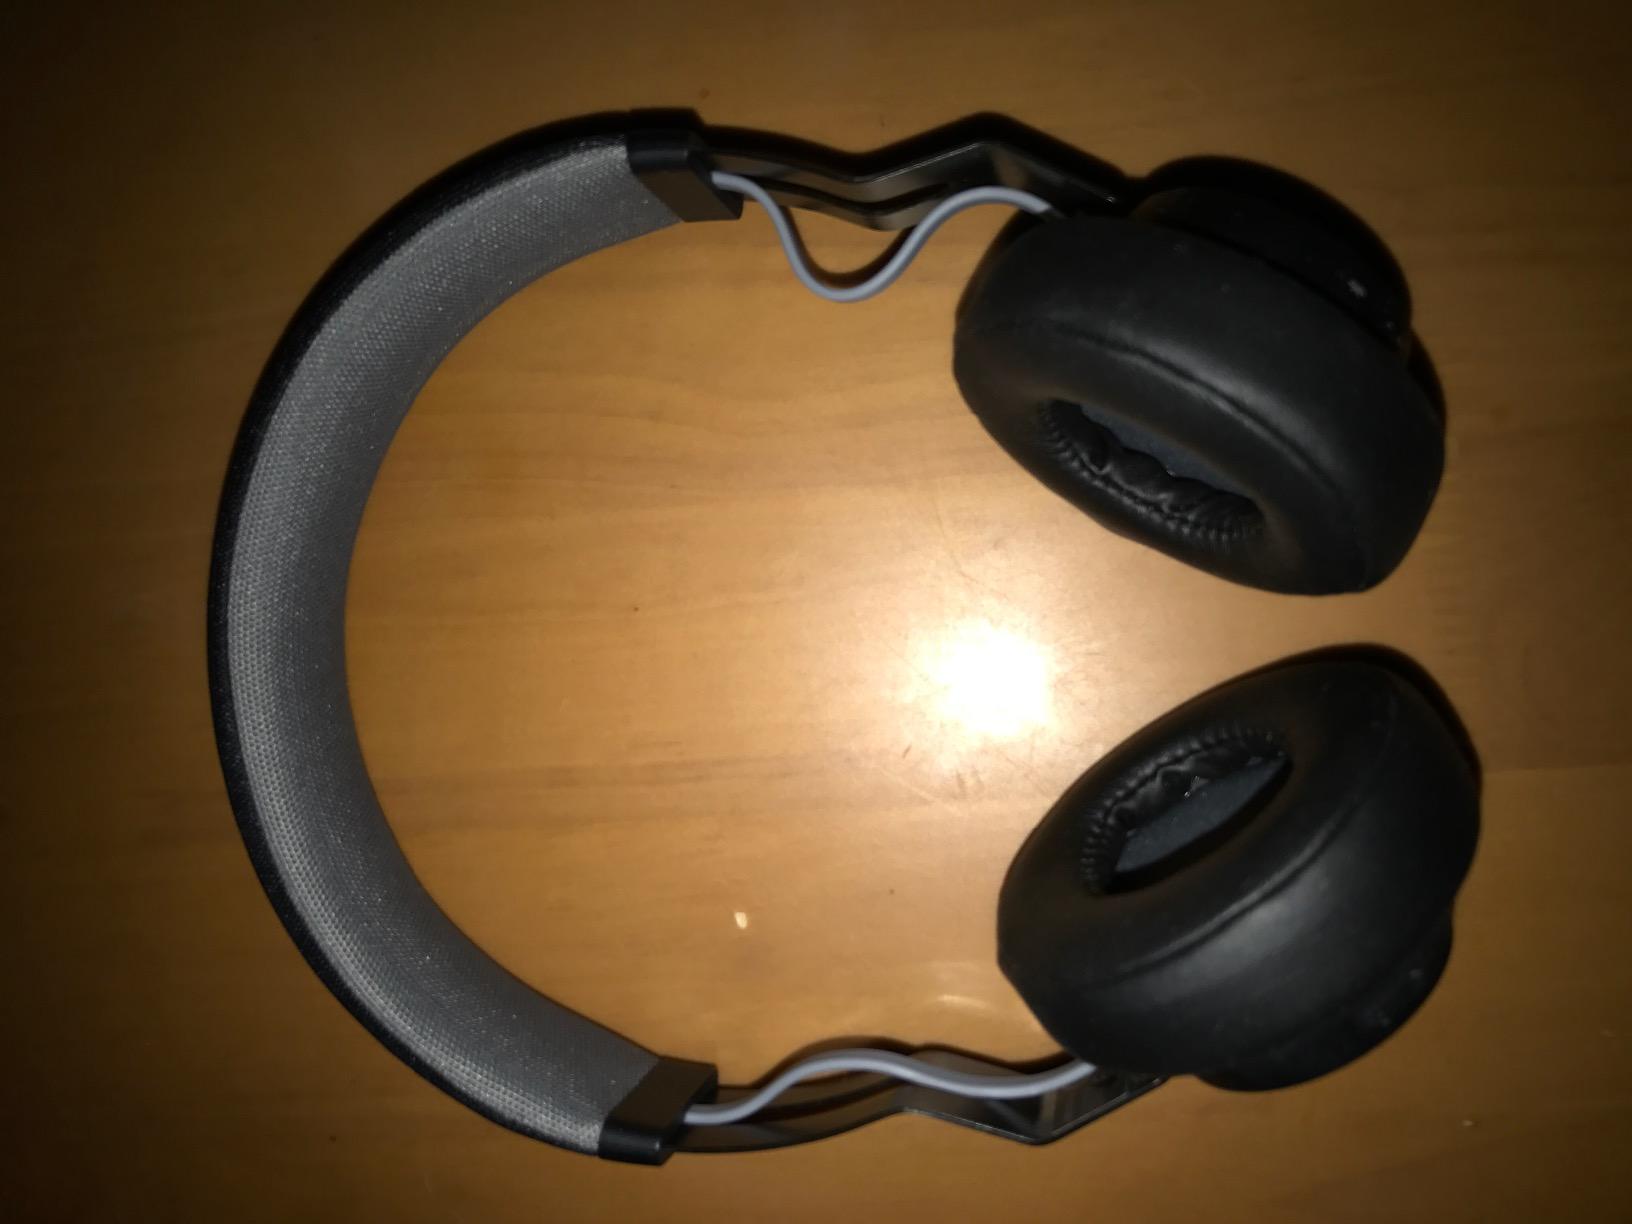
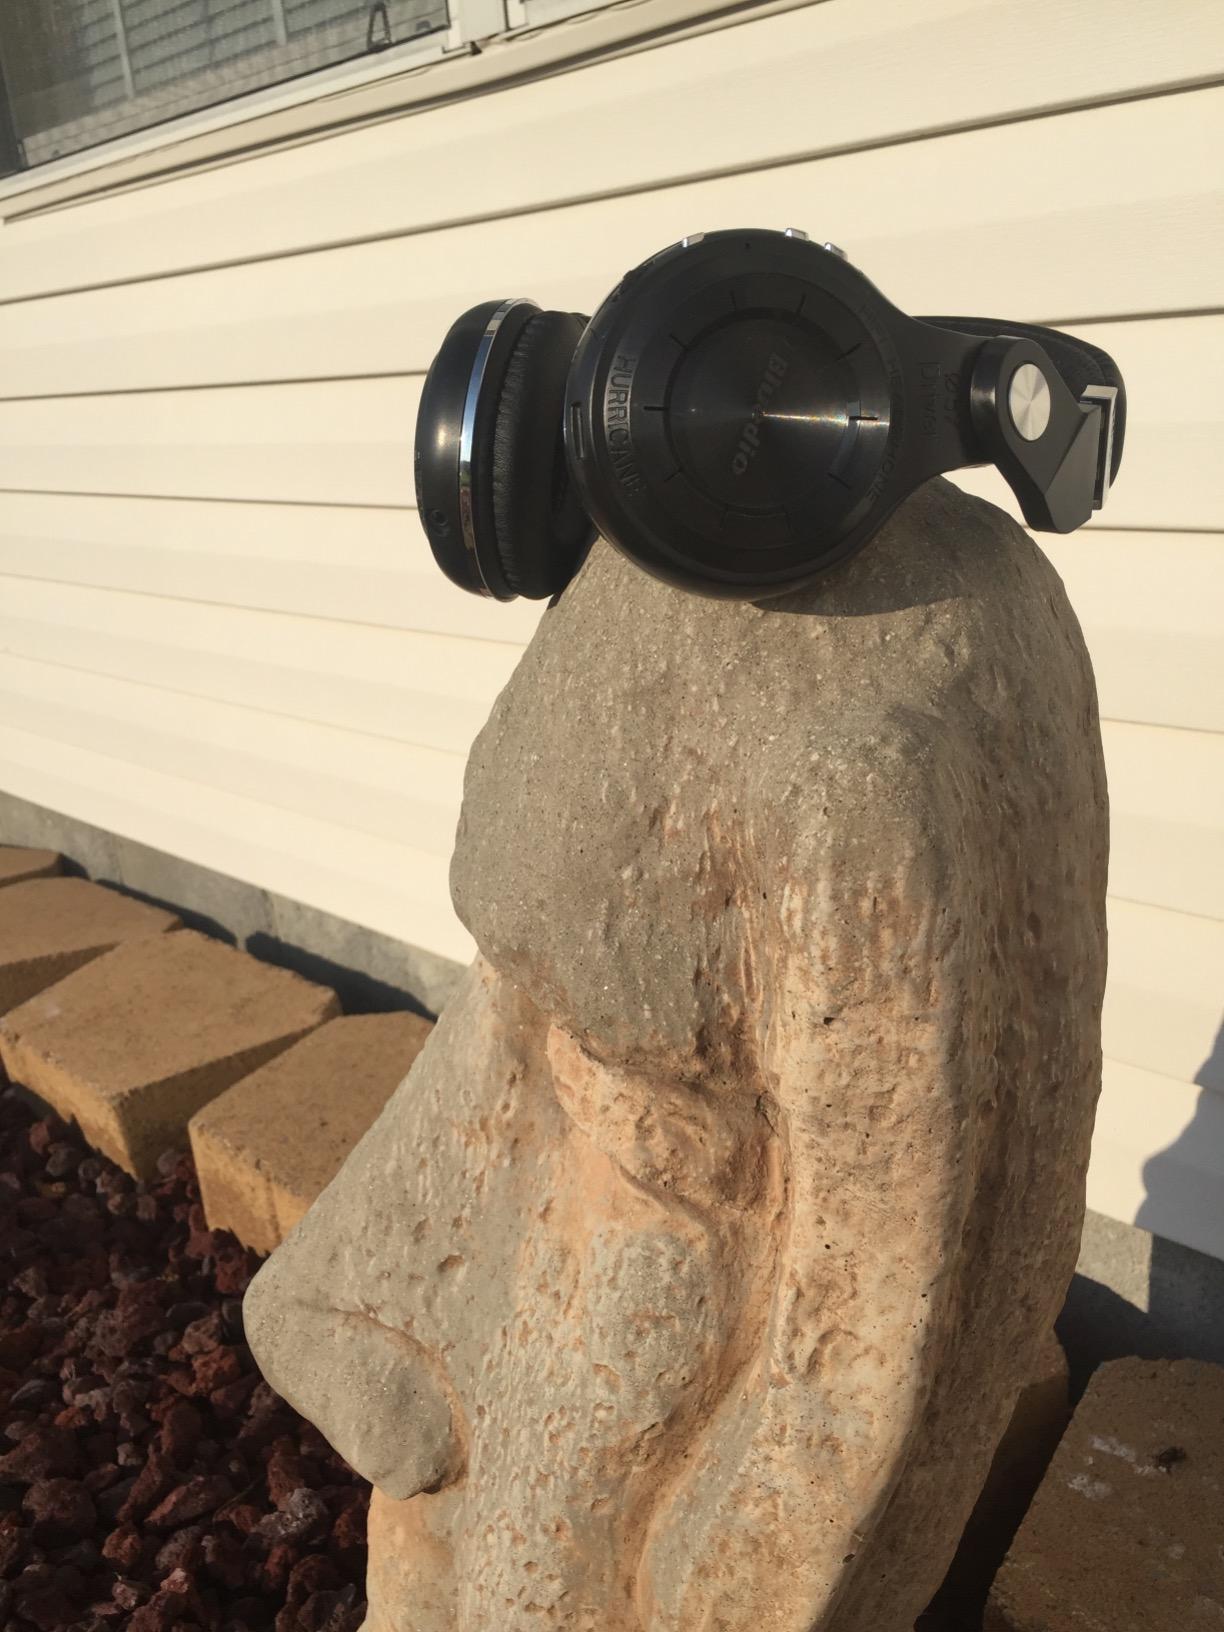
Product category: headphones
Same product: no